Porsanger Municipality

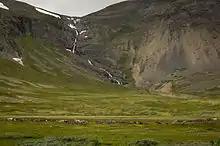
View of a reindeer herd near a waterfall in Porsanger

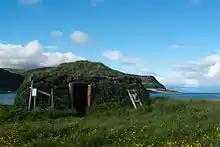
Traditional Sami house, along the fjord

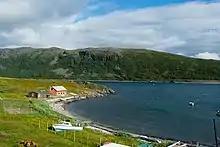
Kistrand in Porsanger on the western shore of Porsanger fjord

The municipality of "Kistrand" (renamed "Porsanger" in 1964) was established on 1 January 1838 (see formannskapsdistrikt law). On 1 January 1851, the southern part of Kistrand (population: 869) was separated to become the new Kautokeino Municipality. On 1 January 1861, the northern part of Kistrand (population: 345) was separated to become the new Kjelvik Municipality. On 1 January 1866, the southern part of Kistrand (population: 515) was separated to become the new Karasjok Municipality.